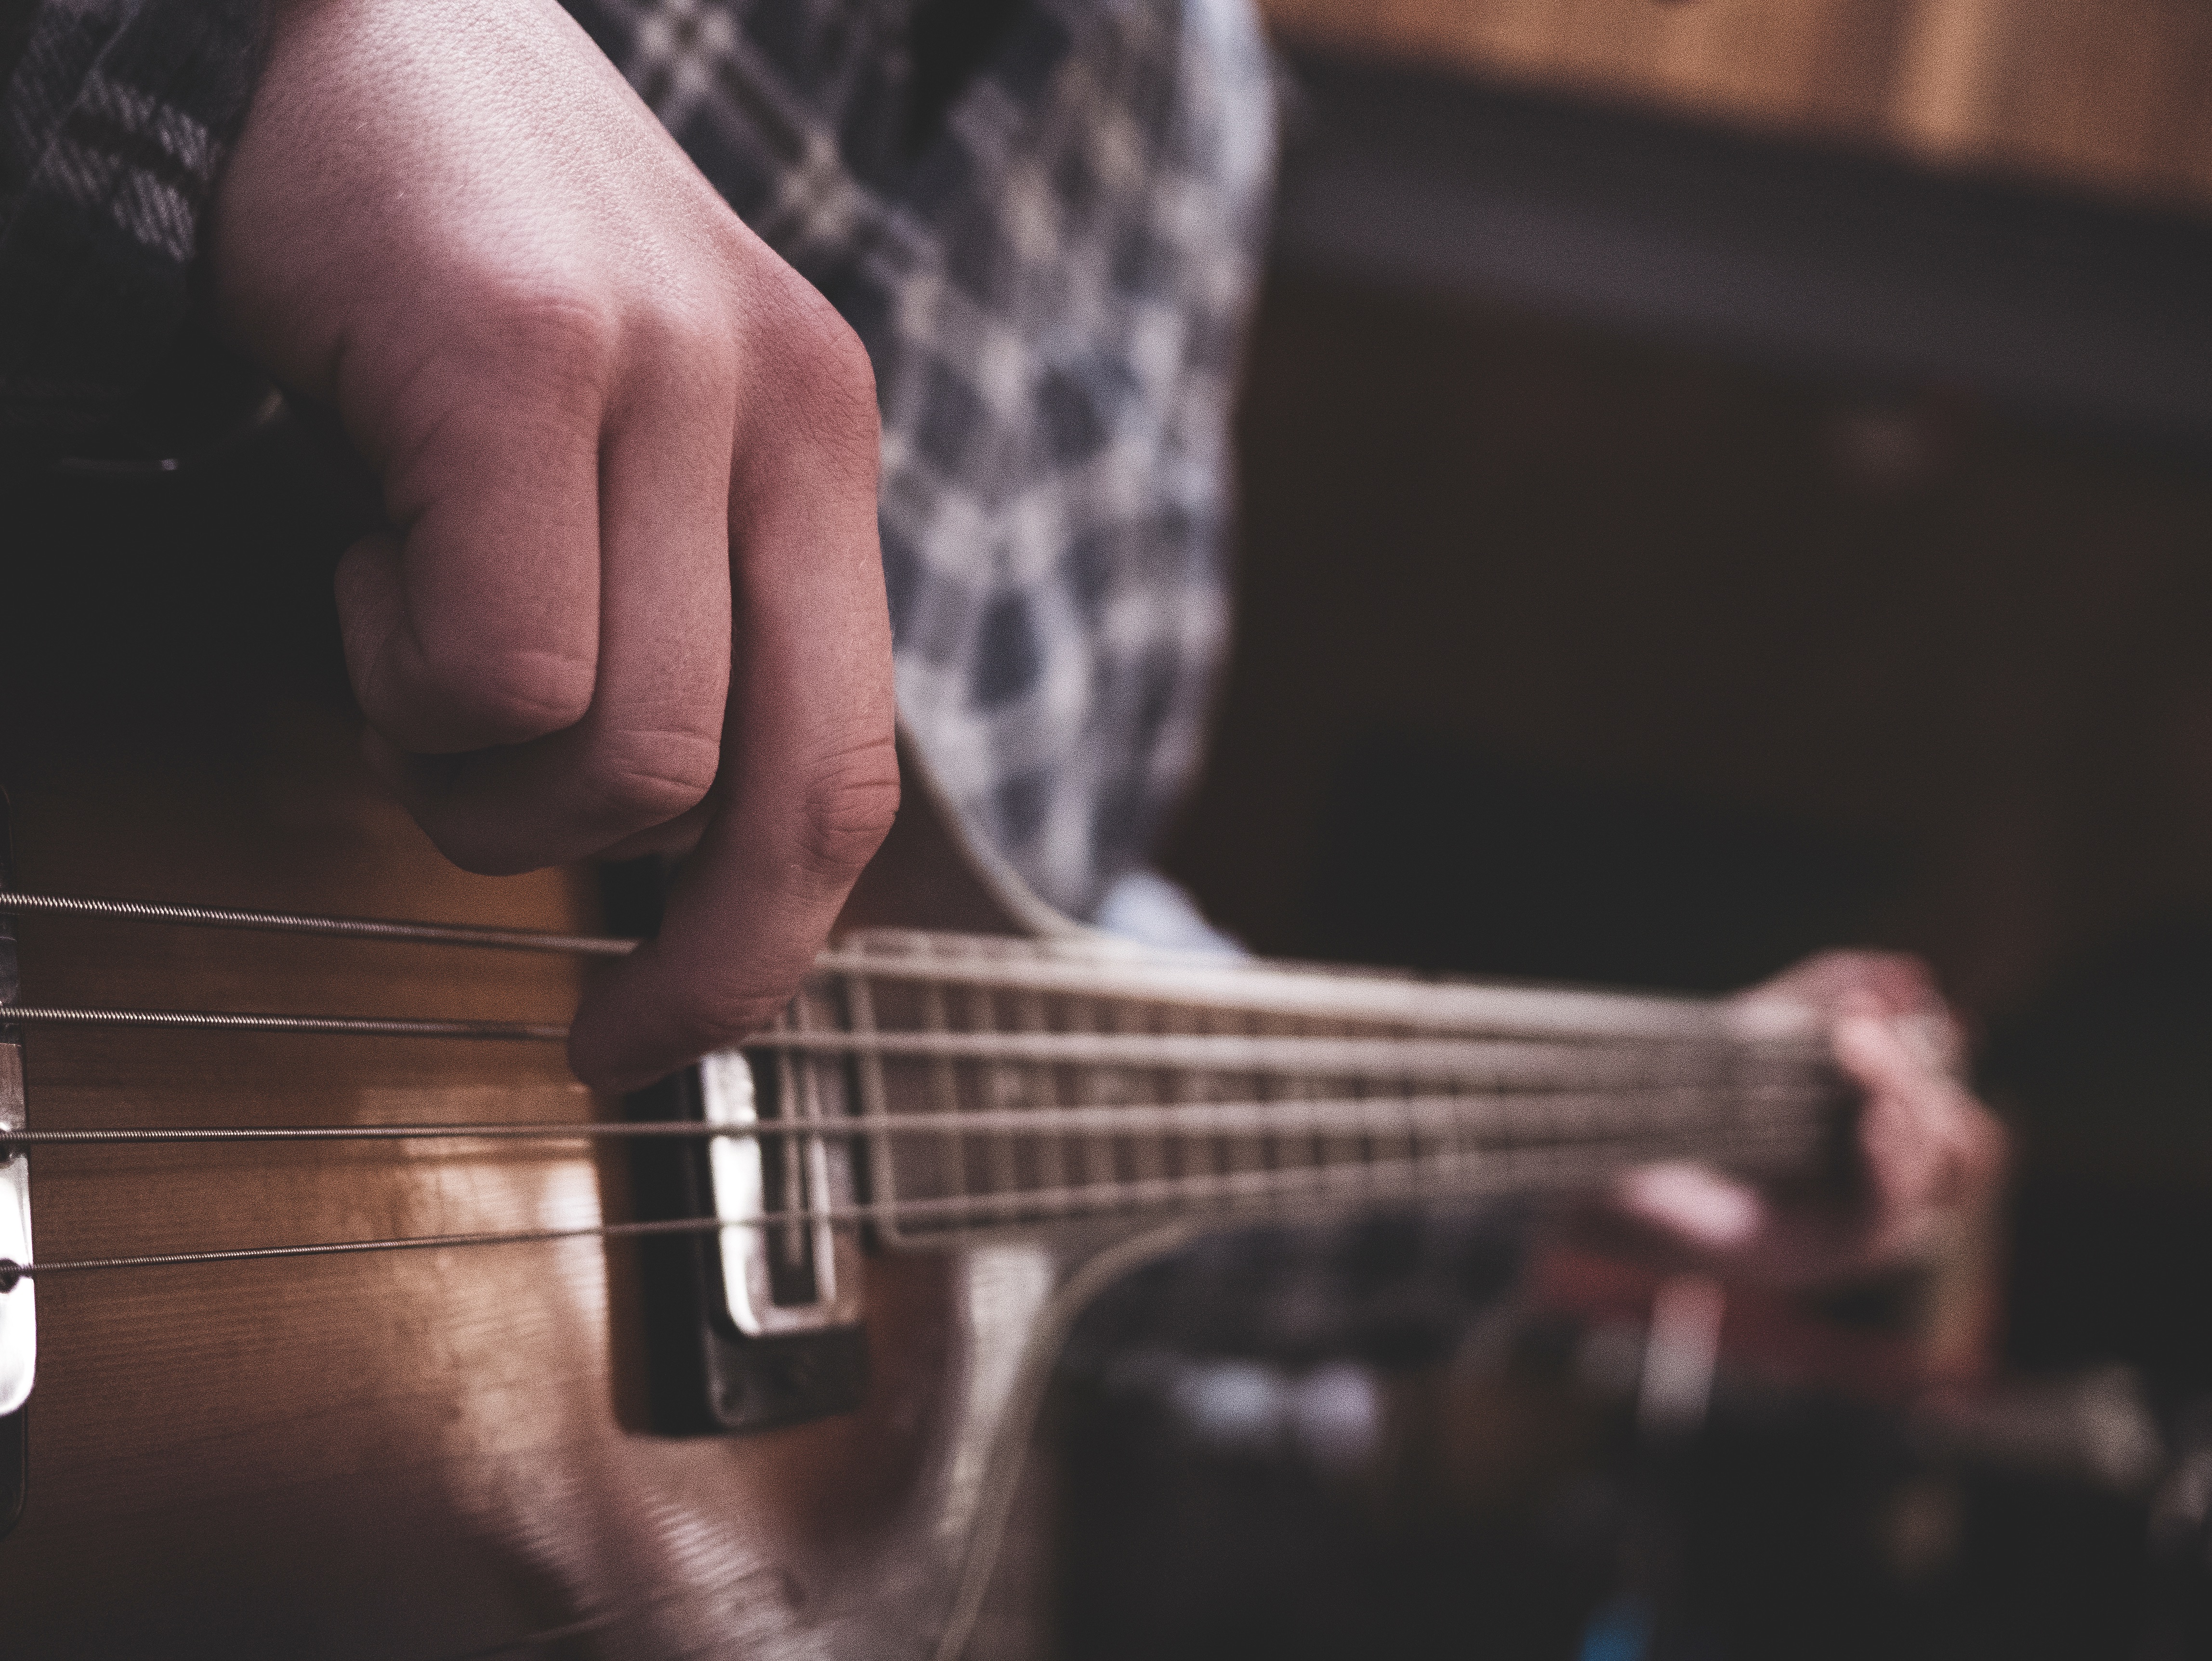
music, guitar, string, acoustic guitar, playing, musician, musical instrument, bass, bassist, guitarist, bass guitar, entertainment, string instrument, plucked string instruments, slide guitar